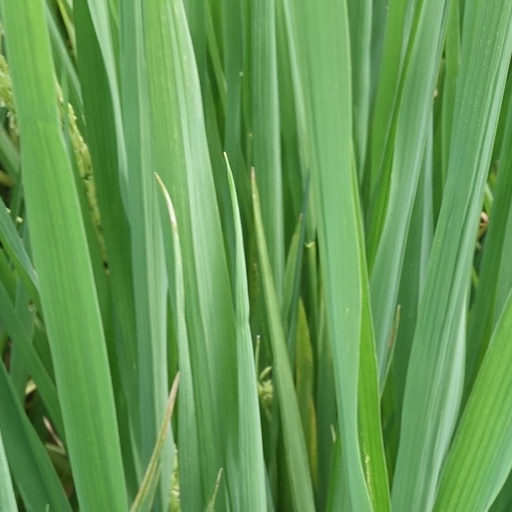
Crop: rice